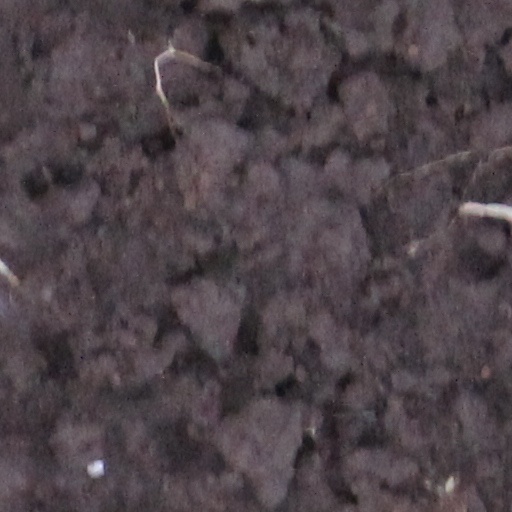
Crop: wheat